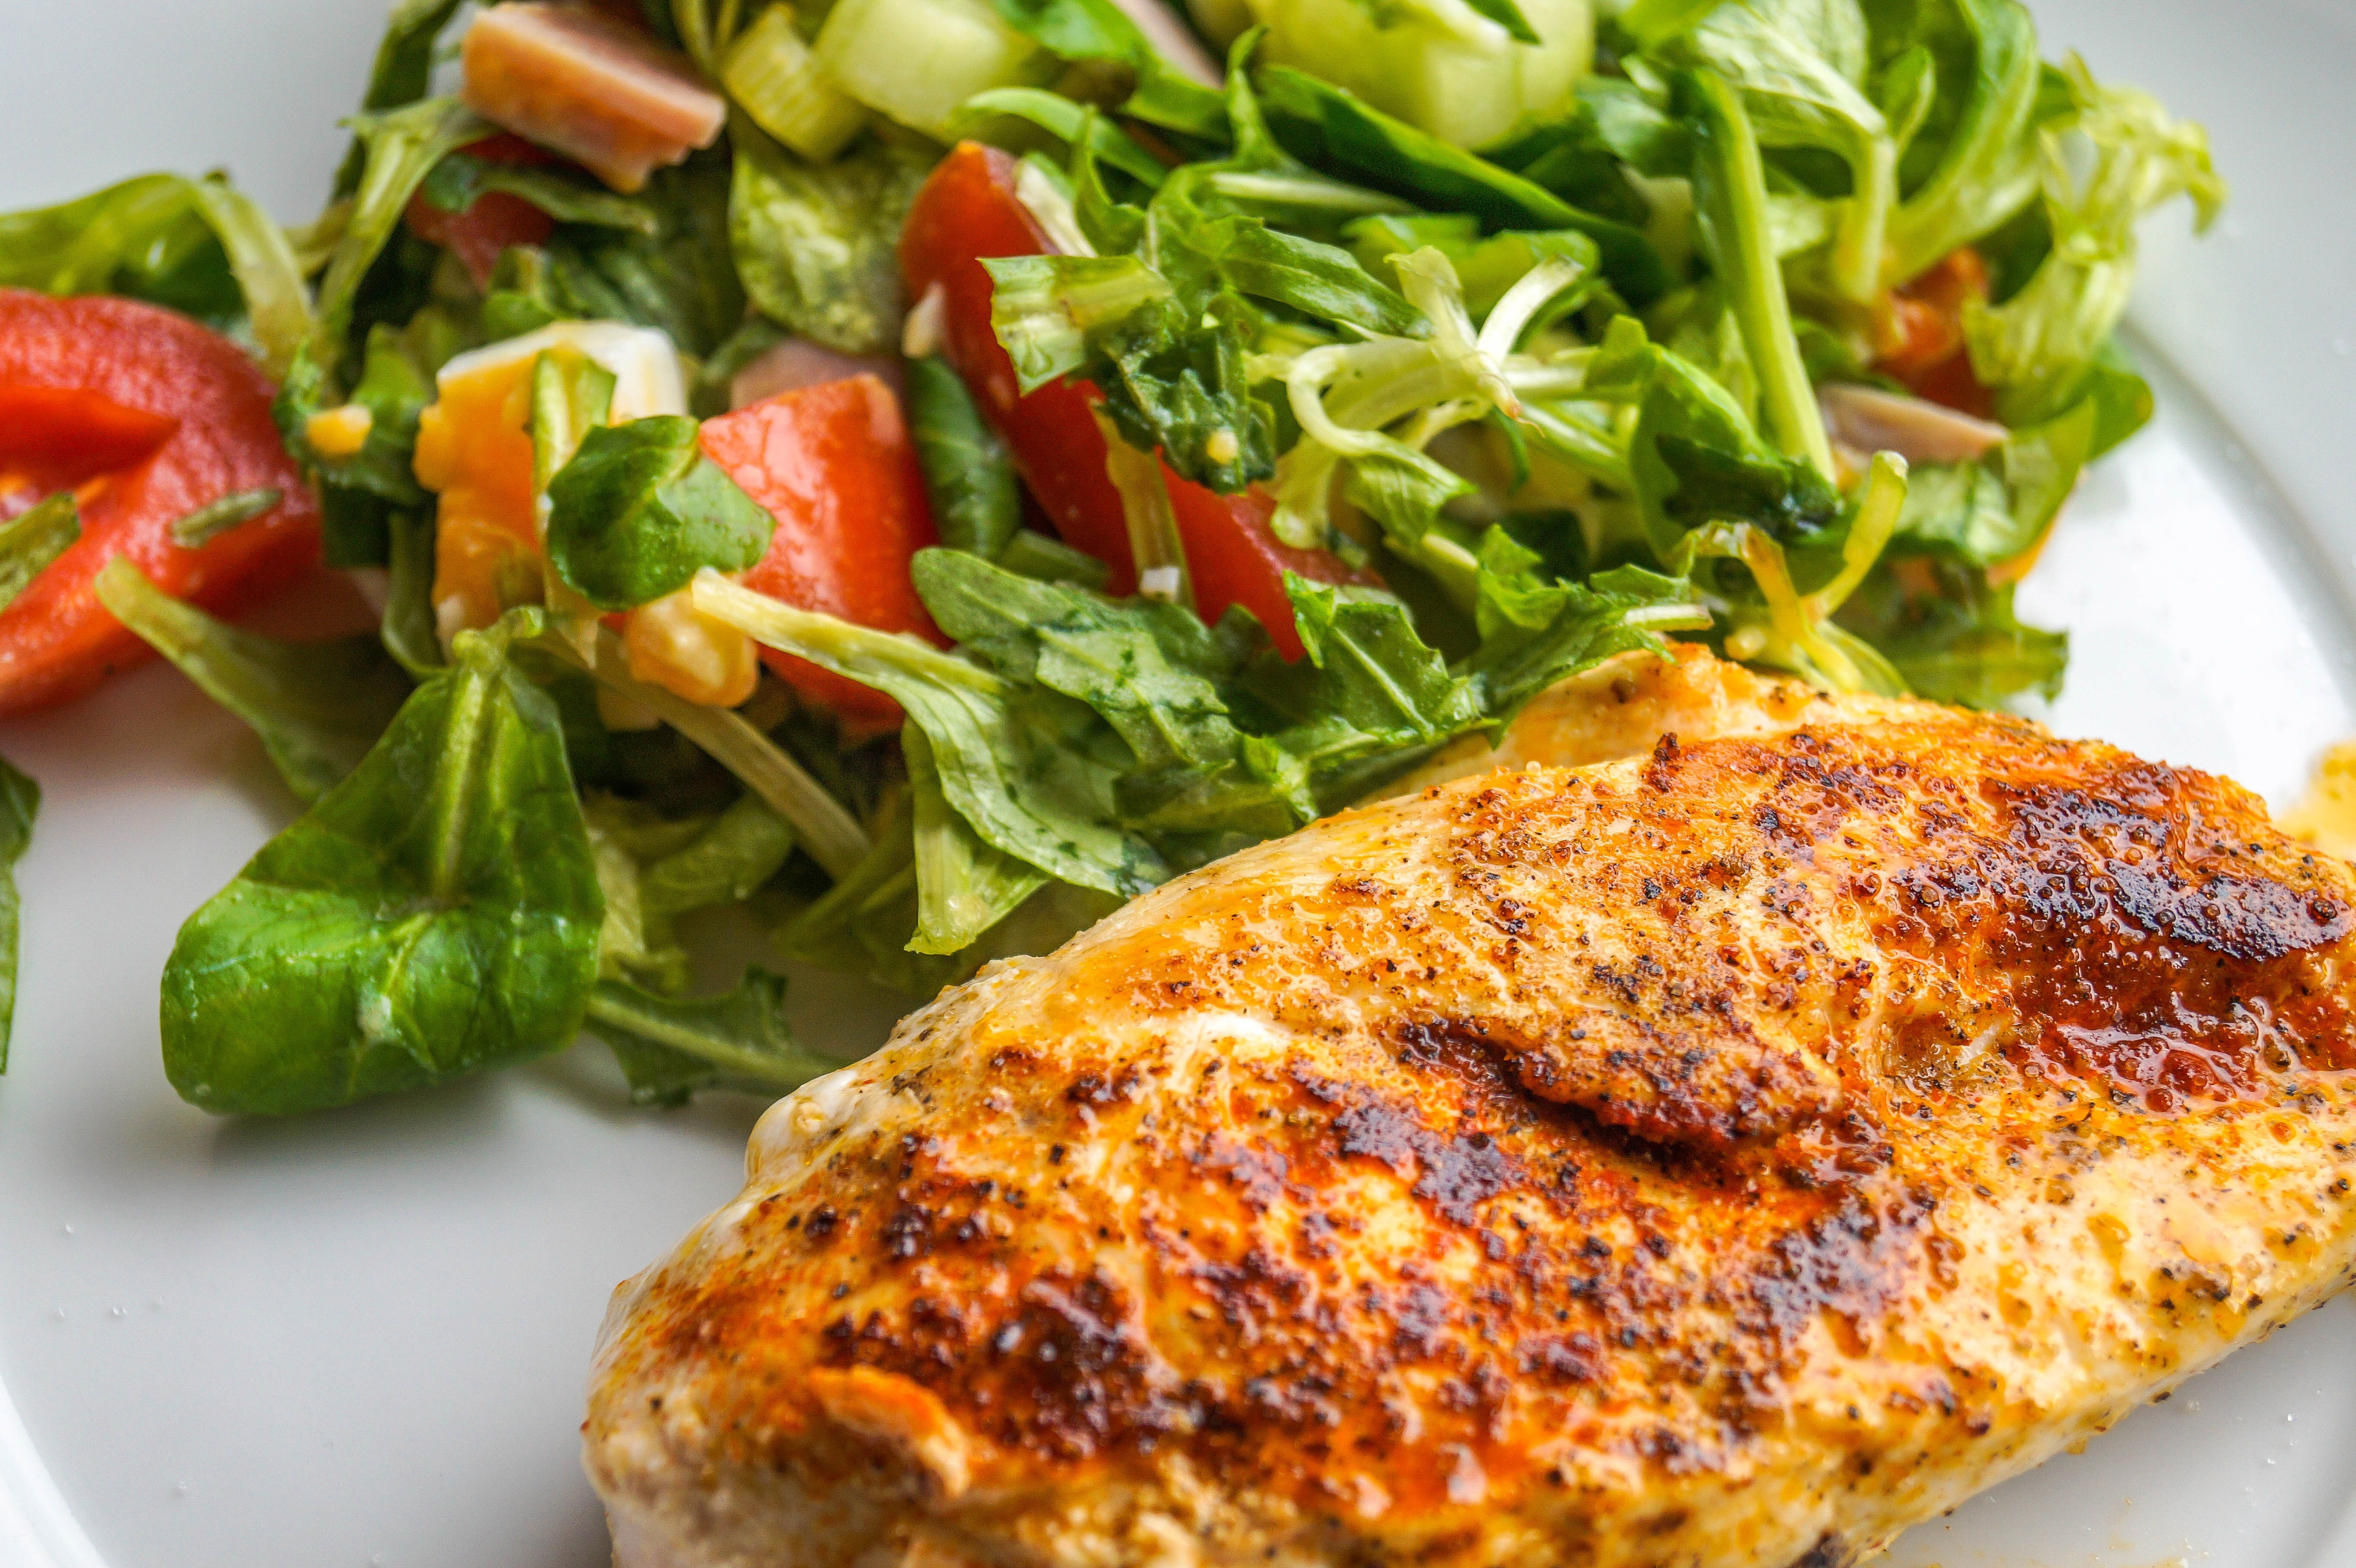
dish, food, cuisine, chicken breast, ingredient, meat, garnish, vegan nutrition, produce, Piccata, pork chop, staple food, Sole meuni re, vegetarian food, meat chop, recipe, chicken meat, salad, vegetable, pork steak, Lemon chicken, leaf vegetable, fishcake